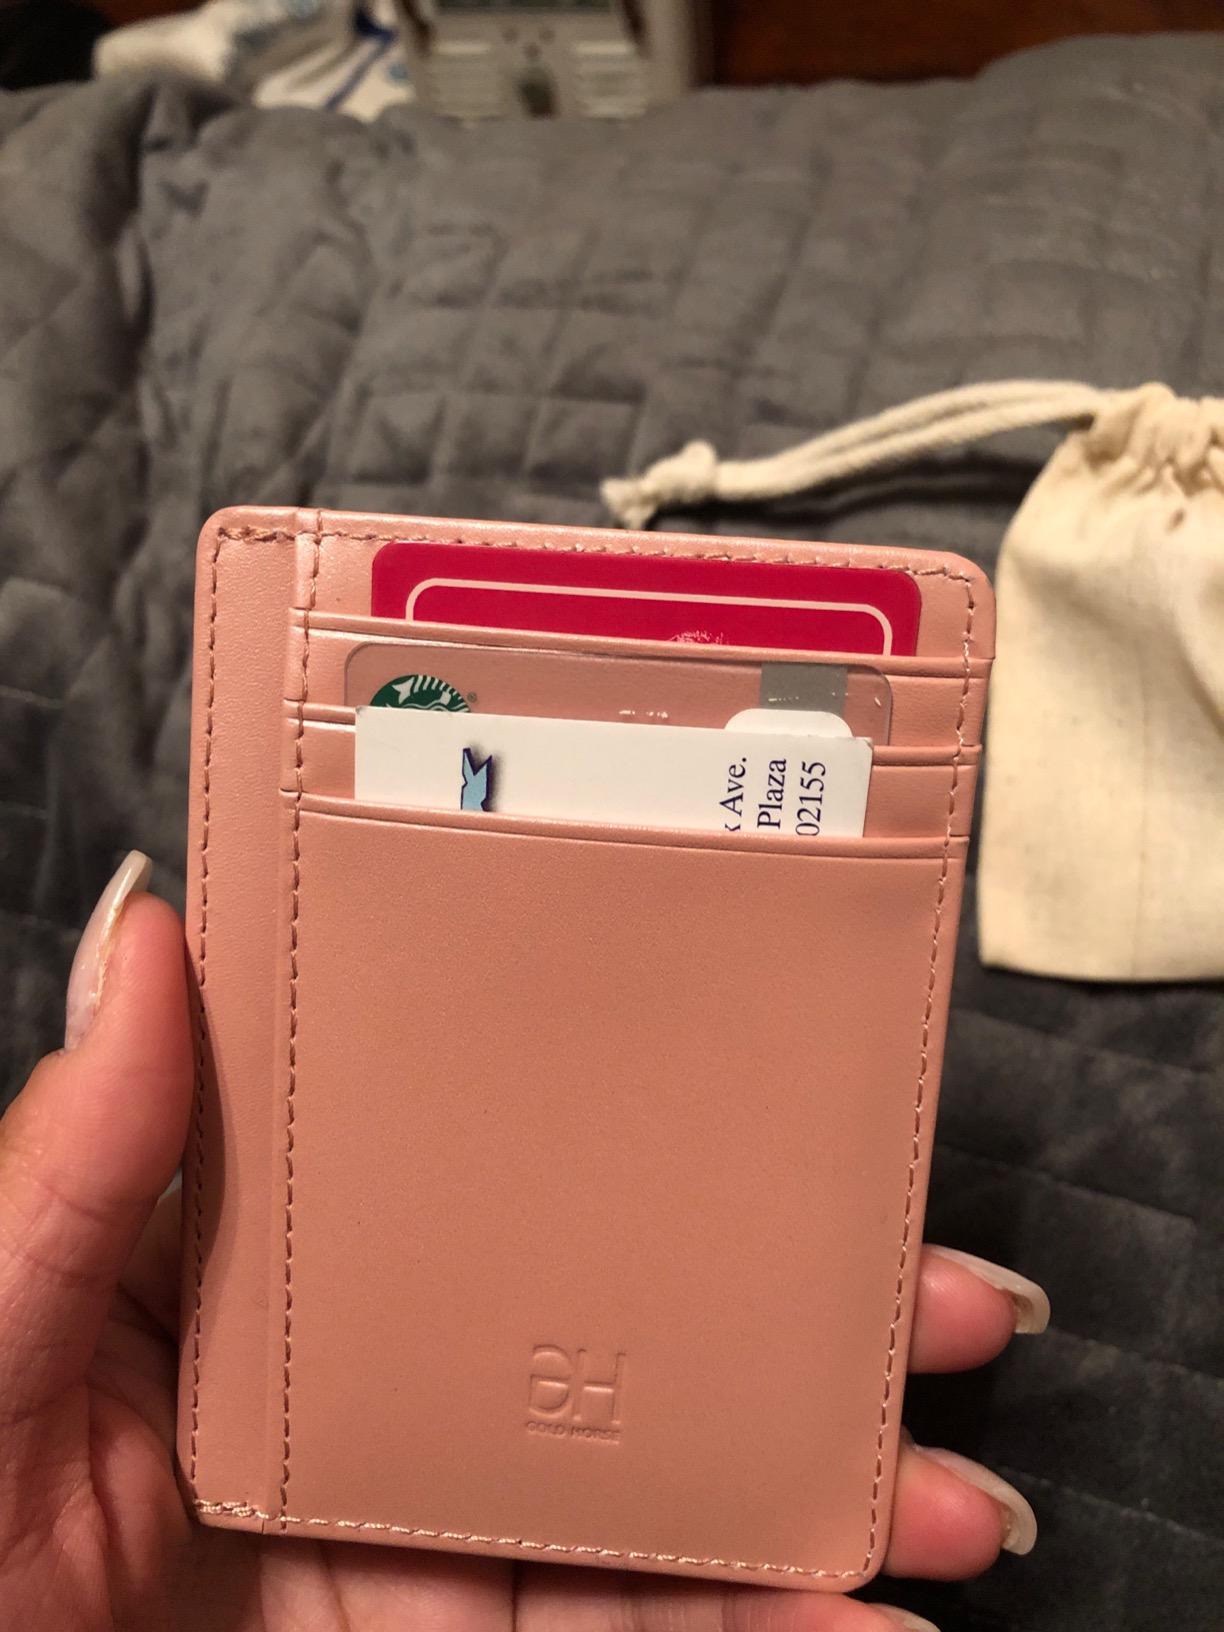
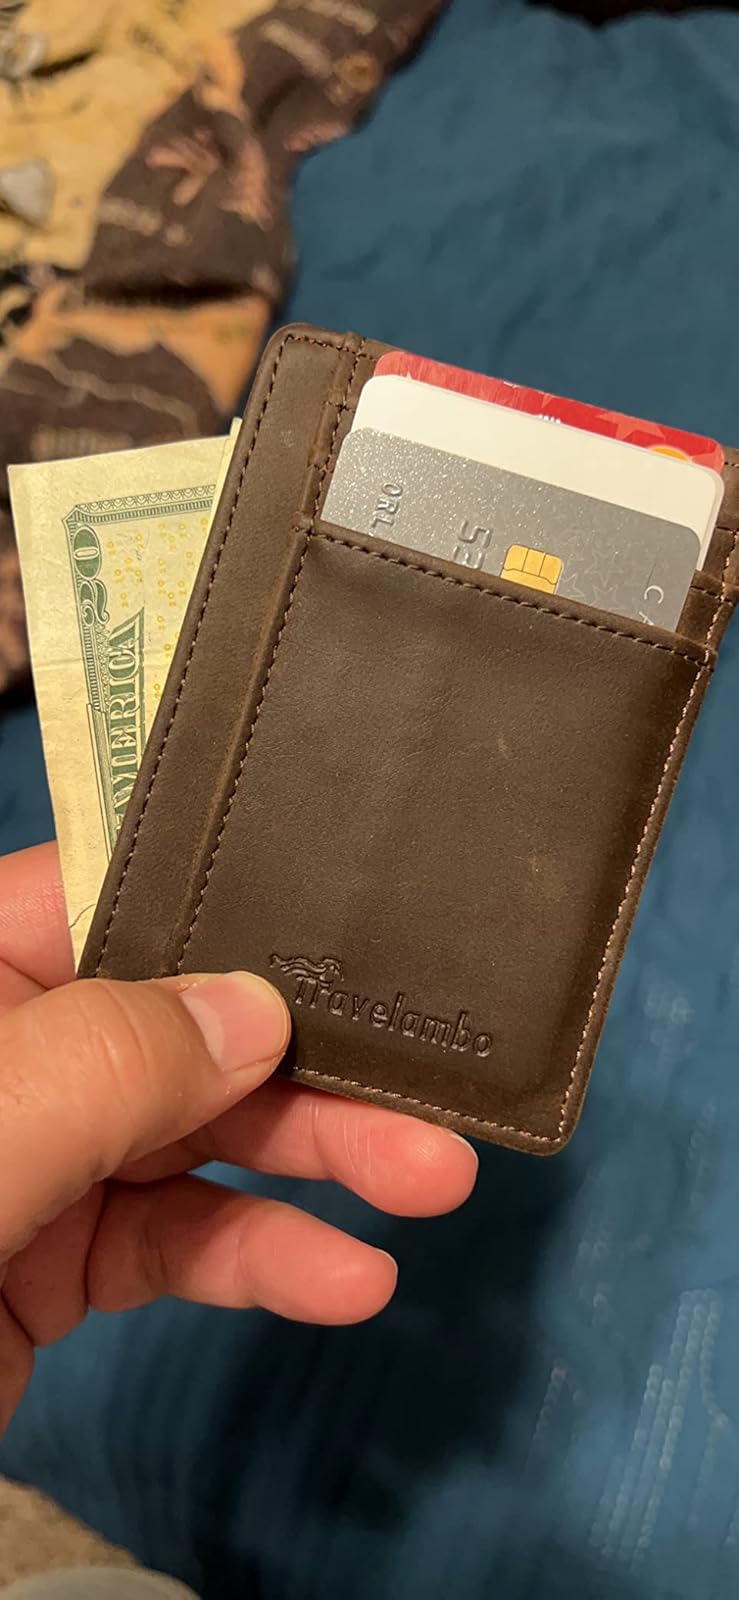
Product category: accessories_wallet
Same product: no